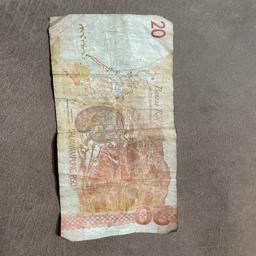
Label: 20_Old_Back